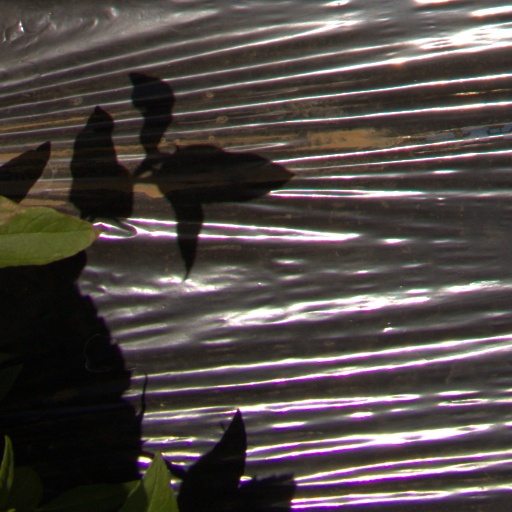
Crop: Jerusalem artichoke